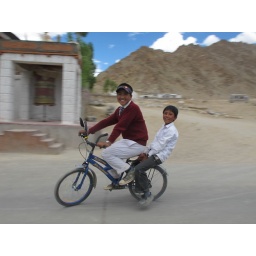
This fella always had a smile on his face - riding around on his bike